Orin, Pyrénées-Atlantiques

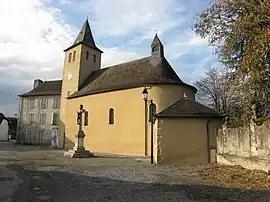
The church of Orin

Orin is a commune in the Pyrénées-Atlantiques department in southwestern France.